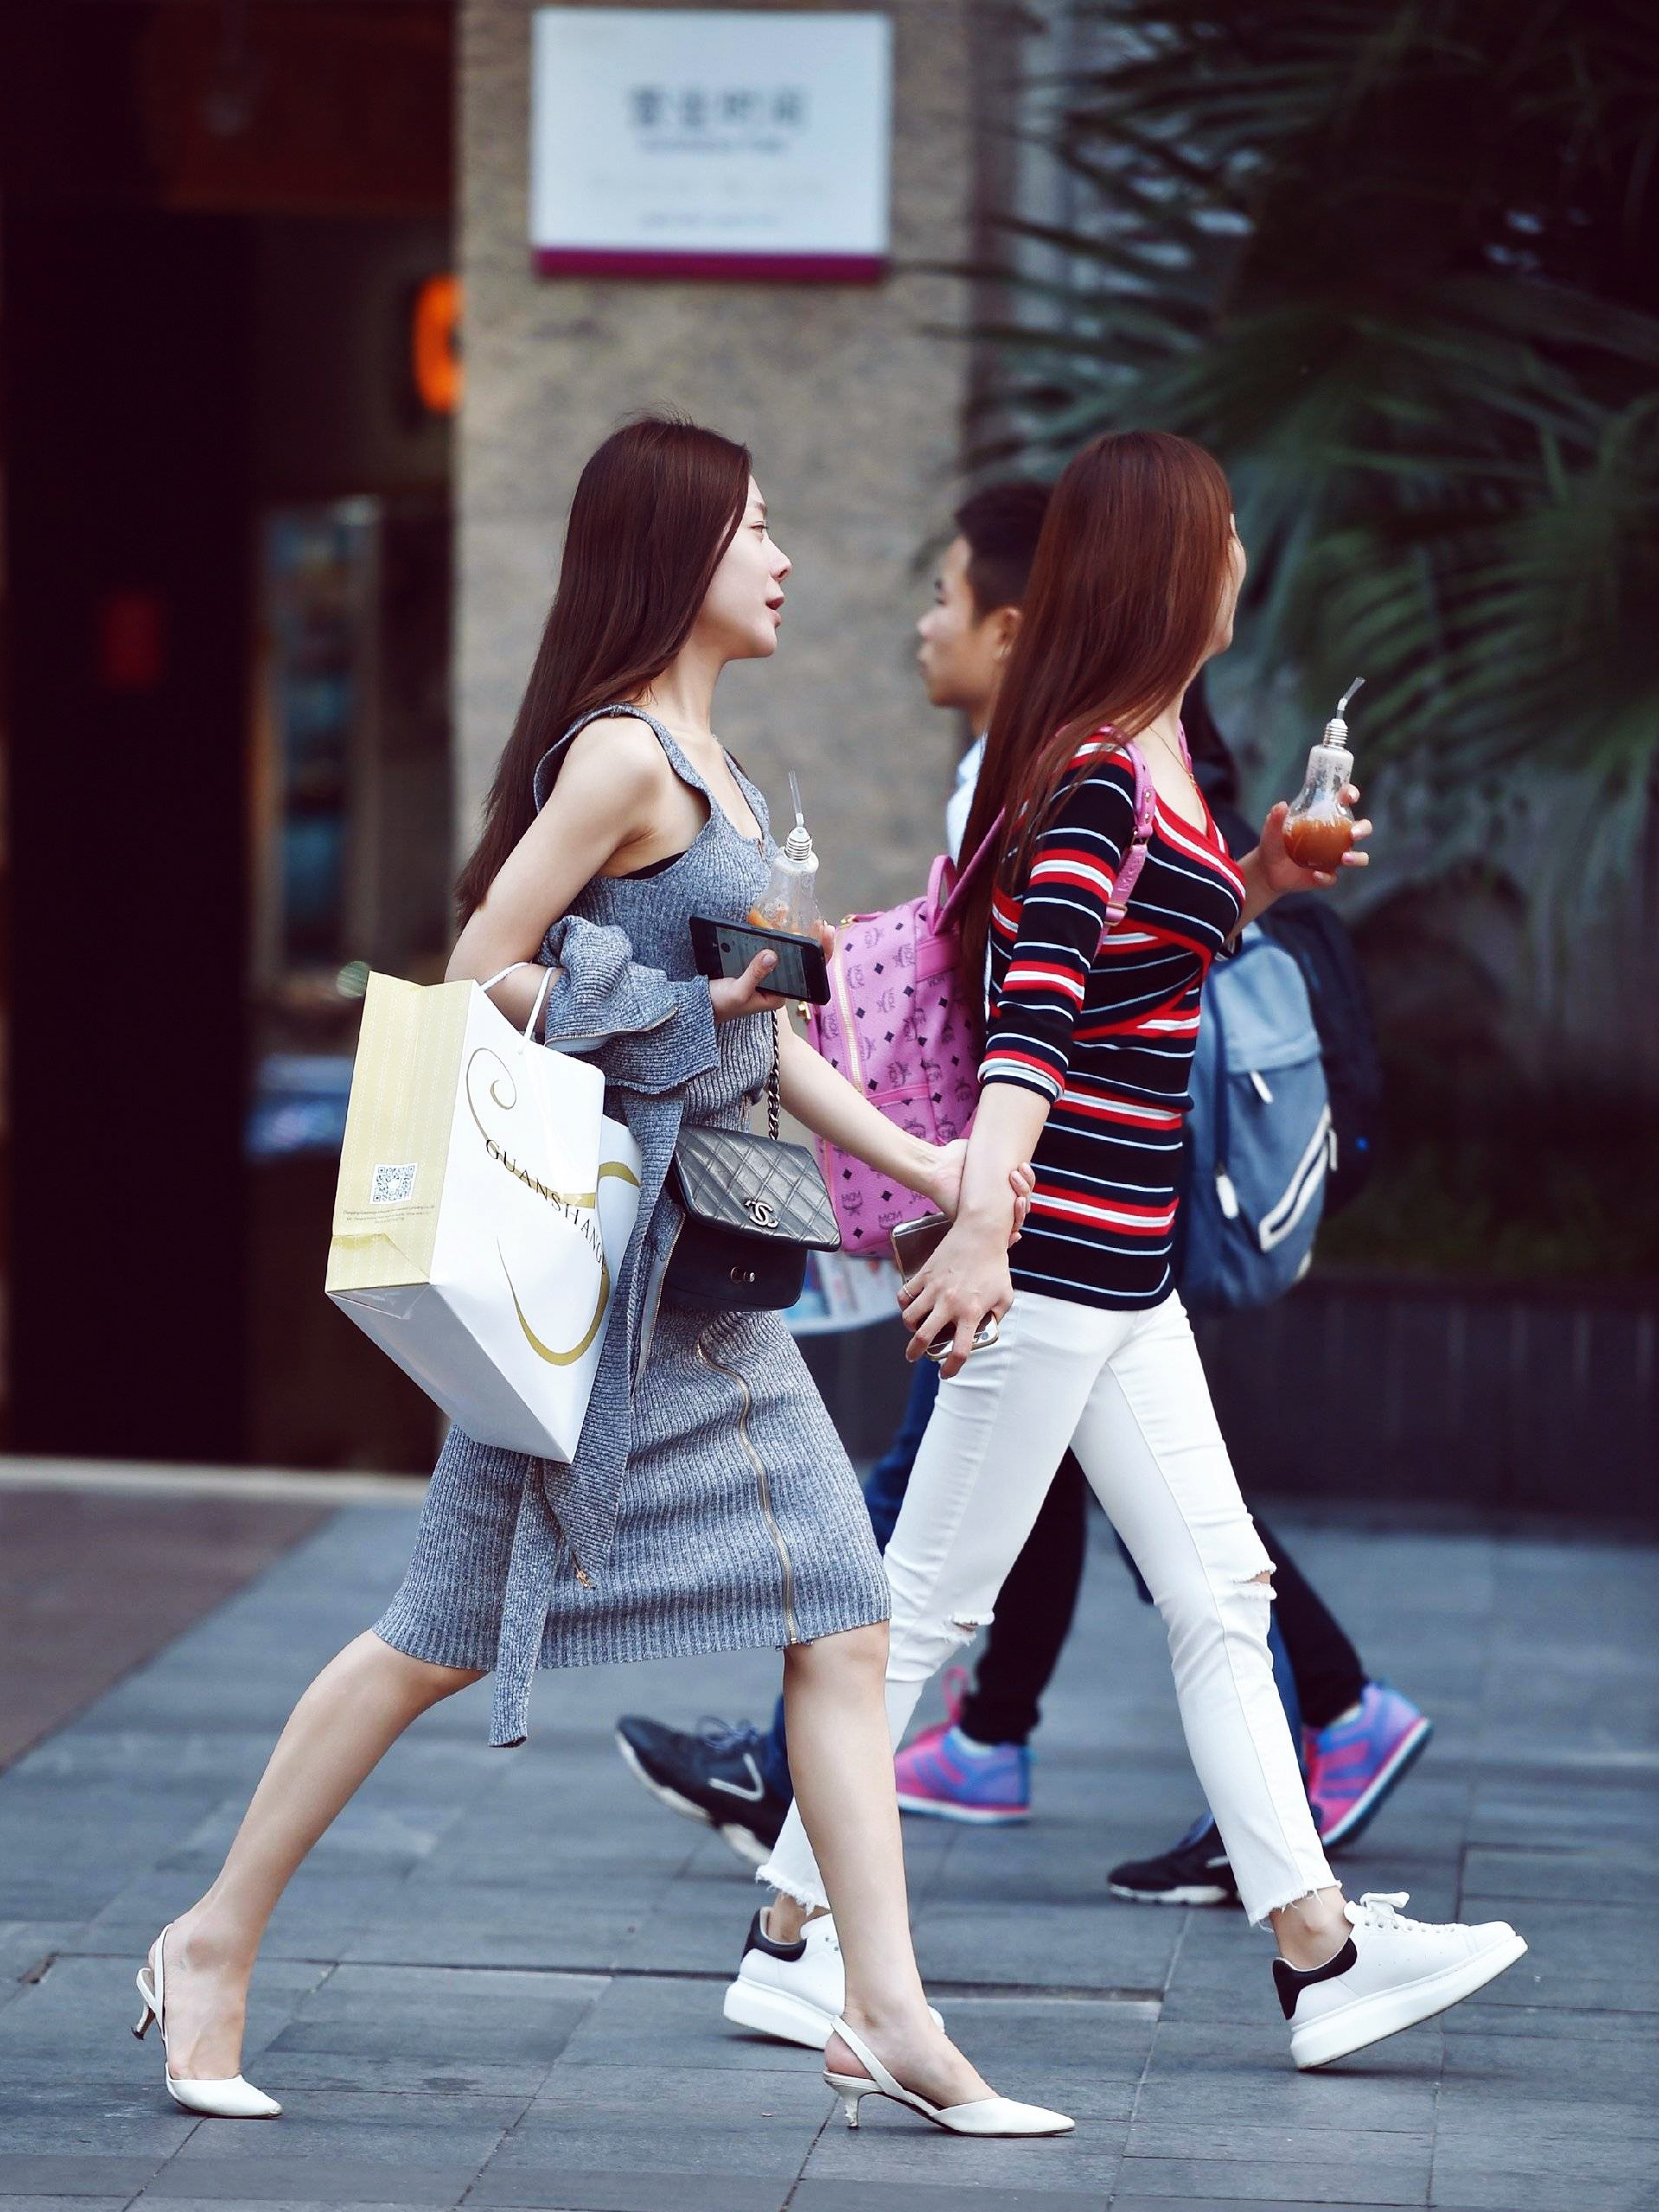
girl, dance, model, spring, color, child, fashion, shopping, lady, girls, sports, footwear, beauty, costume, china, street photography, fashion girl, the people in the street, young girl, asian girl, interaction, performing arts